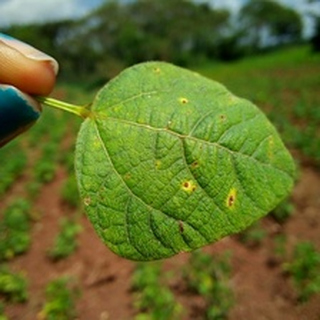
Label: bean_rust